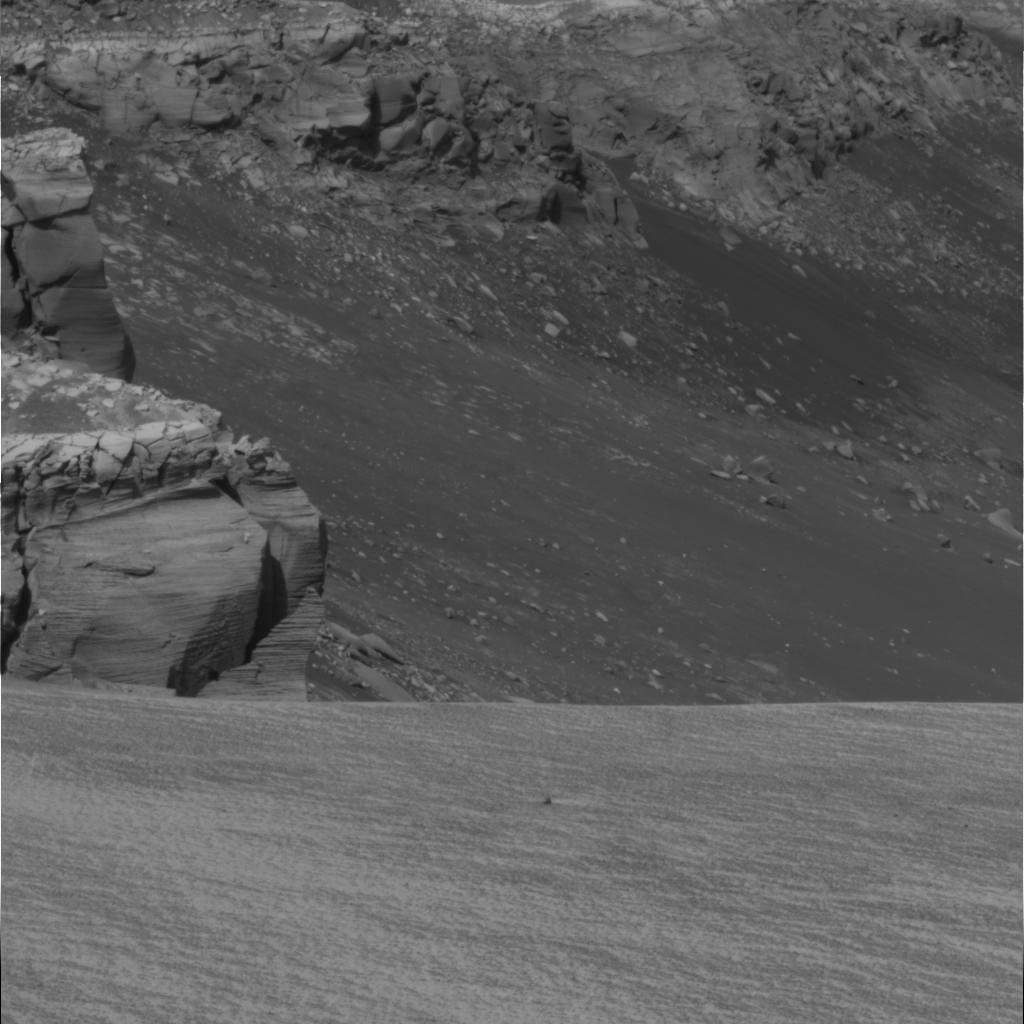
Surface features visible: Rock Outcrops, Rocks (Misc), Rock (Linear Features), Soil, Distant Vista